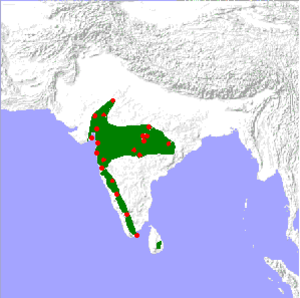
Malet frankolin
Malet frankolin er en fasanfugl, der lever i Indien og Sri Lanka.